Queen Divyeshwari of Nepal

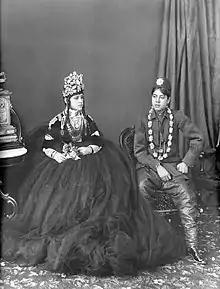
Divyeshwari with her husband Prithvi.

Divyeshwari (1875–1933) was the Queen Consort of Nepal from her marriage in 1886 to her husband's death in 1911. She was the second wife of King Prithvi of Nepal. Queen Divyeshwari was the mother of King Tribhuvan of Nepal.